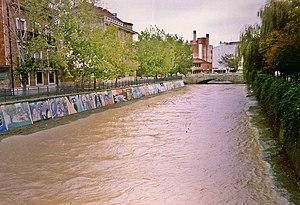
Le Zapardiel est un cours d’eau espagnol d'une longueur de 103 km qui coule dans la communauté autonome de Castille-et-León. Il est un affluent du Douro.